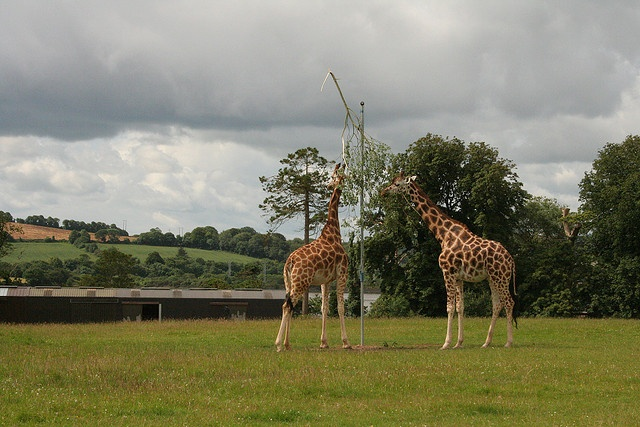
Two giraffes are standing on the grass by a pole.
Two giraffes are chewing on a branch hanging from a pole.
two giraffes in a field with a sky background
Two giraffes eating grass off from tree
Two giraffes standing by a tall pole with trees in the background.